Jan Boeke

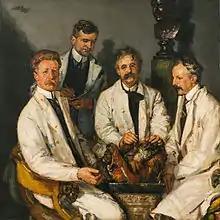
Painting by Martin Monnickendam, 1925, "De anatomische les van professor Louis Bolk" ("The anatomy lesson by professor Louis Bolk") depicting, left to right, Jan Boeke, Jan Barge, Louis Bolk, and Arnold van den Broek

Jan Boeke (23 October 1874 – 12 September 1956) was a Dutch anatomist and neuro-histologist who worked at the University of Utrecht serving as Rector Magnificus in 1937 and in 1945 with a gap due to the German invasion in World War II. His major experimental work was on nerve degeneration and regeneration. In 1940 he published "Problems of nervous anatomy" which review nerve histology in relation to physiology.